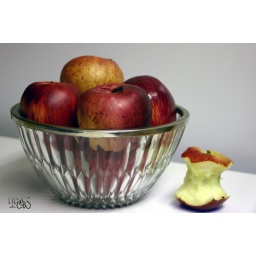
The apples in the bowl are actually plastic.